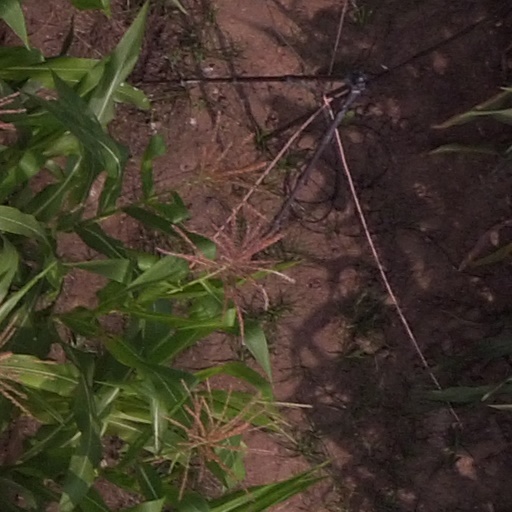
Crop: maize; corn